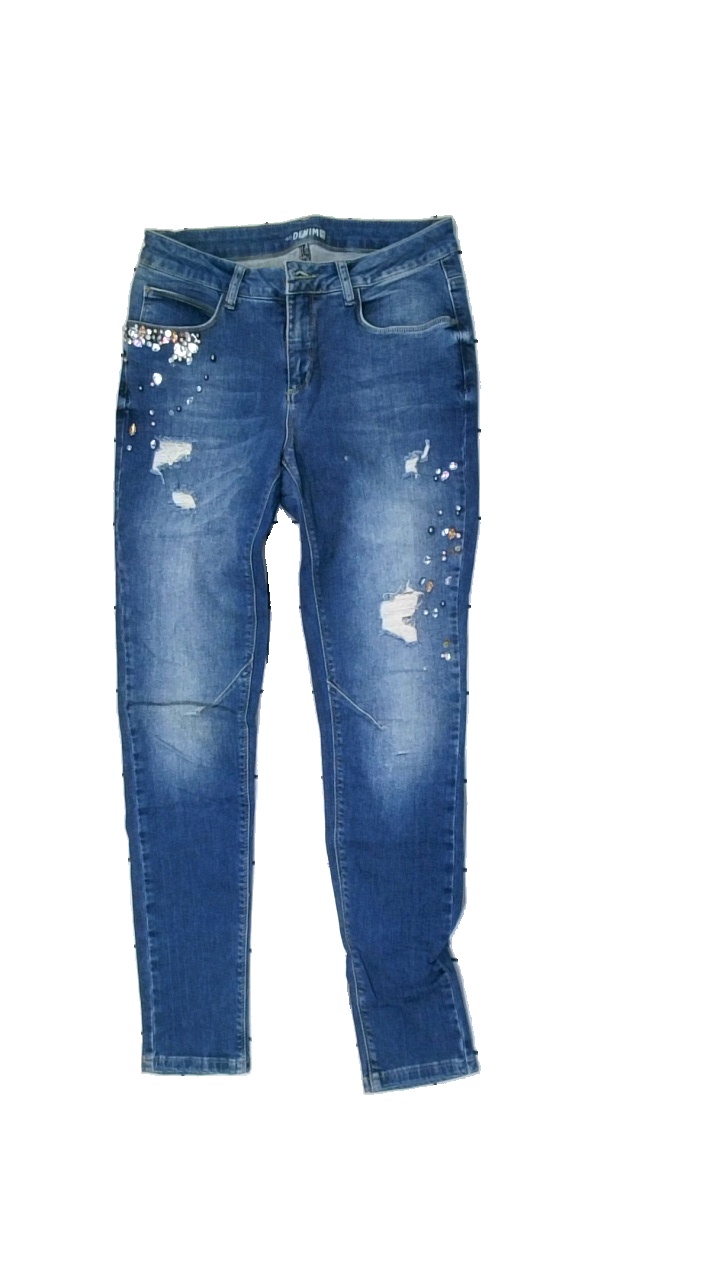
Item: Jeans (Ladies)
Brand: Denim 1953
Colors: Blue
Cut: Tight
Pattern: Other
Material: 100% Cotton
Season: All
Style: Denim
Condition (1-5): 5
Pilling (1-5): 5
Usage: Reuse
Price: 50-100